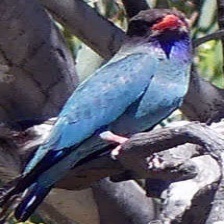
Species: ASIAN DOLLARD BIRD
Scientific name: EURYSTOMUS ORIENTALIS